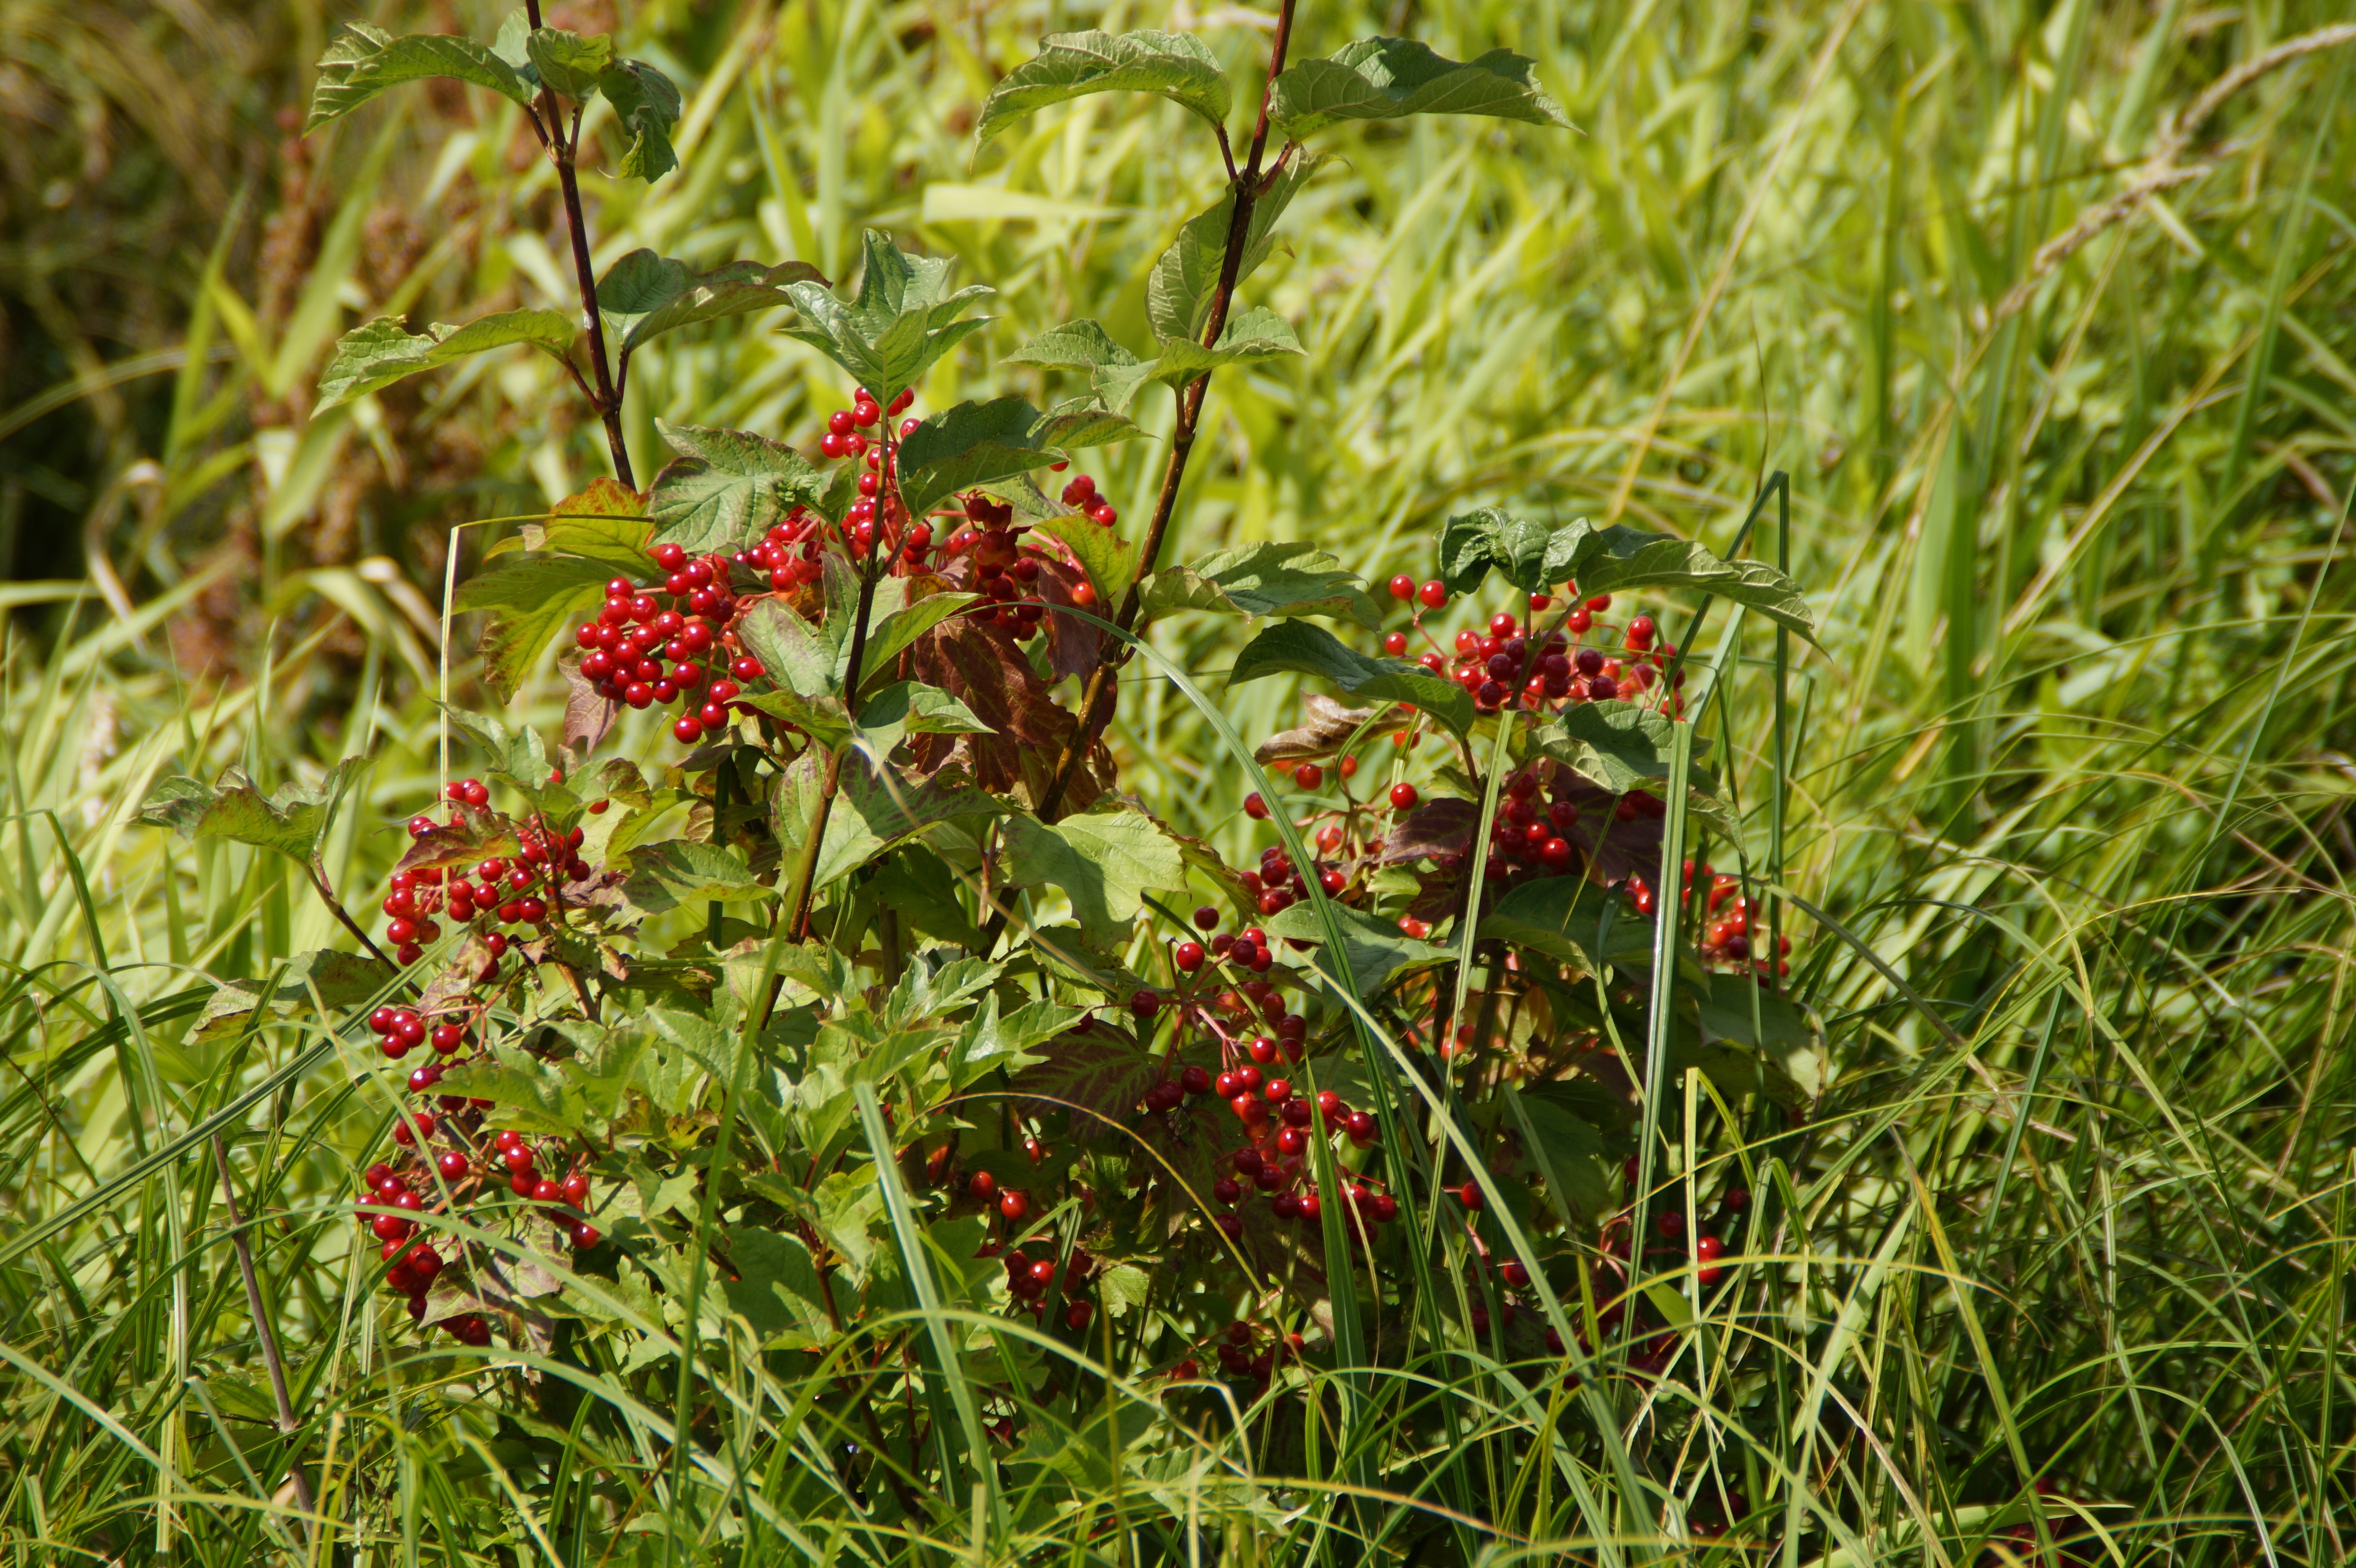
landscape, nature, grass, wetlands, swamp, plant, lawn, meadow, prairie, leaf, flower, summer, reed, bush, herb, produce, botany, flora, wildflower, moor, berries, shrub, germany, habitat, moist, moorland, nature conservation, berry red, nature reserve, southern germany, flowering plant, spring lake, baden wurttemberg, ried reported, natural environment, grass family, land plant